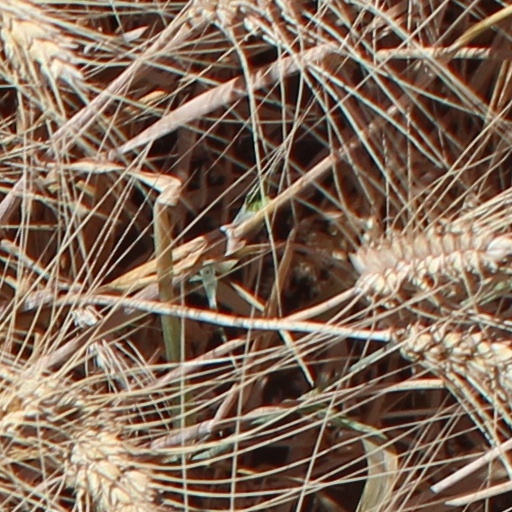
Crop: wheat